Maximilian I of Mexico

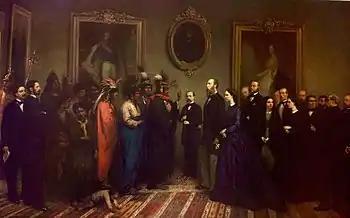
Emperor Maximilian and Empress Carlota receiving a Kickapoo delegation at Chapultepec Castle

In April 1864, Maximilian stepped down from his duties as Chief of Naval Section of the Austrian Navy. He traveled from Trieste aboard SMS "Novara", escorted by the frigates (Austrian) and "Thémis" (French), and the Imperial yacht "Fantasie" led the warship procession from his Miramare Castle out to sea. They received a blessing from Pope Pius IX, and Queen Victoria ordered the Gibraltar garrison to fire a salute for Maximilian's passing ship.